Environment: real
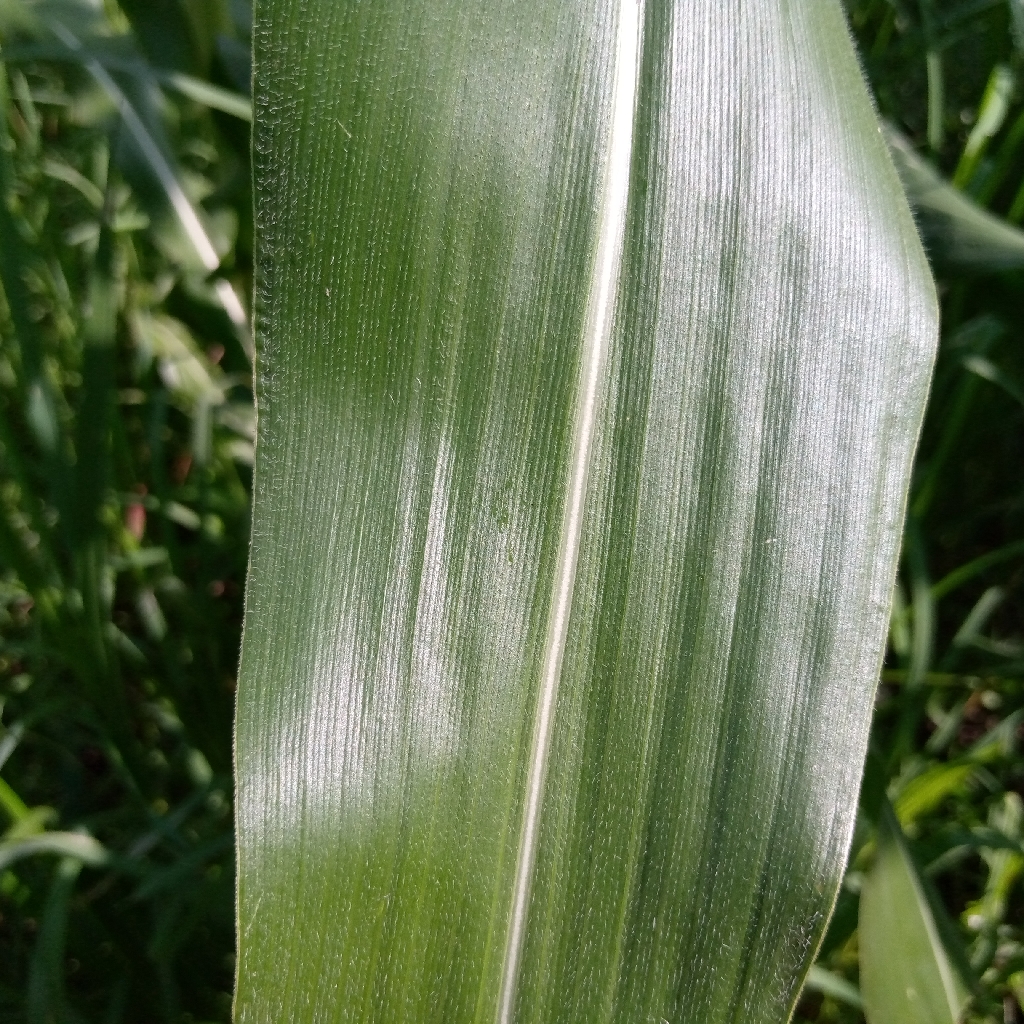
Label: healthy